1980 1000km of Monza

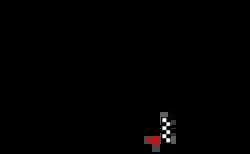
Layout of the Autodromo Nazionale di Monza (1976-1993)

The Monza 1000 Kilometers, was the fourth round of the 1980 World Championship for Makes was held at the Autodromo Nazionale Monza, on 27 April. This race was also the third round of the FIA World Challenge for Endurance Drivers and the fourth round of the Italian Championship Group 6.